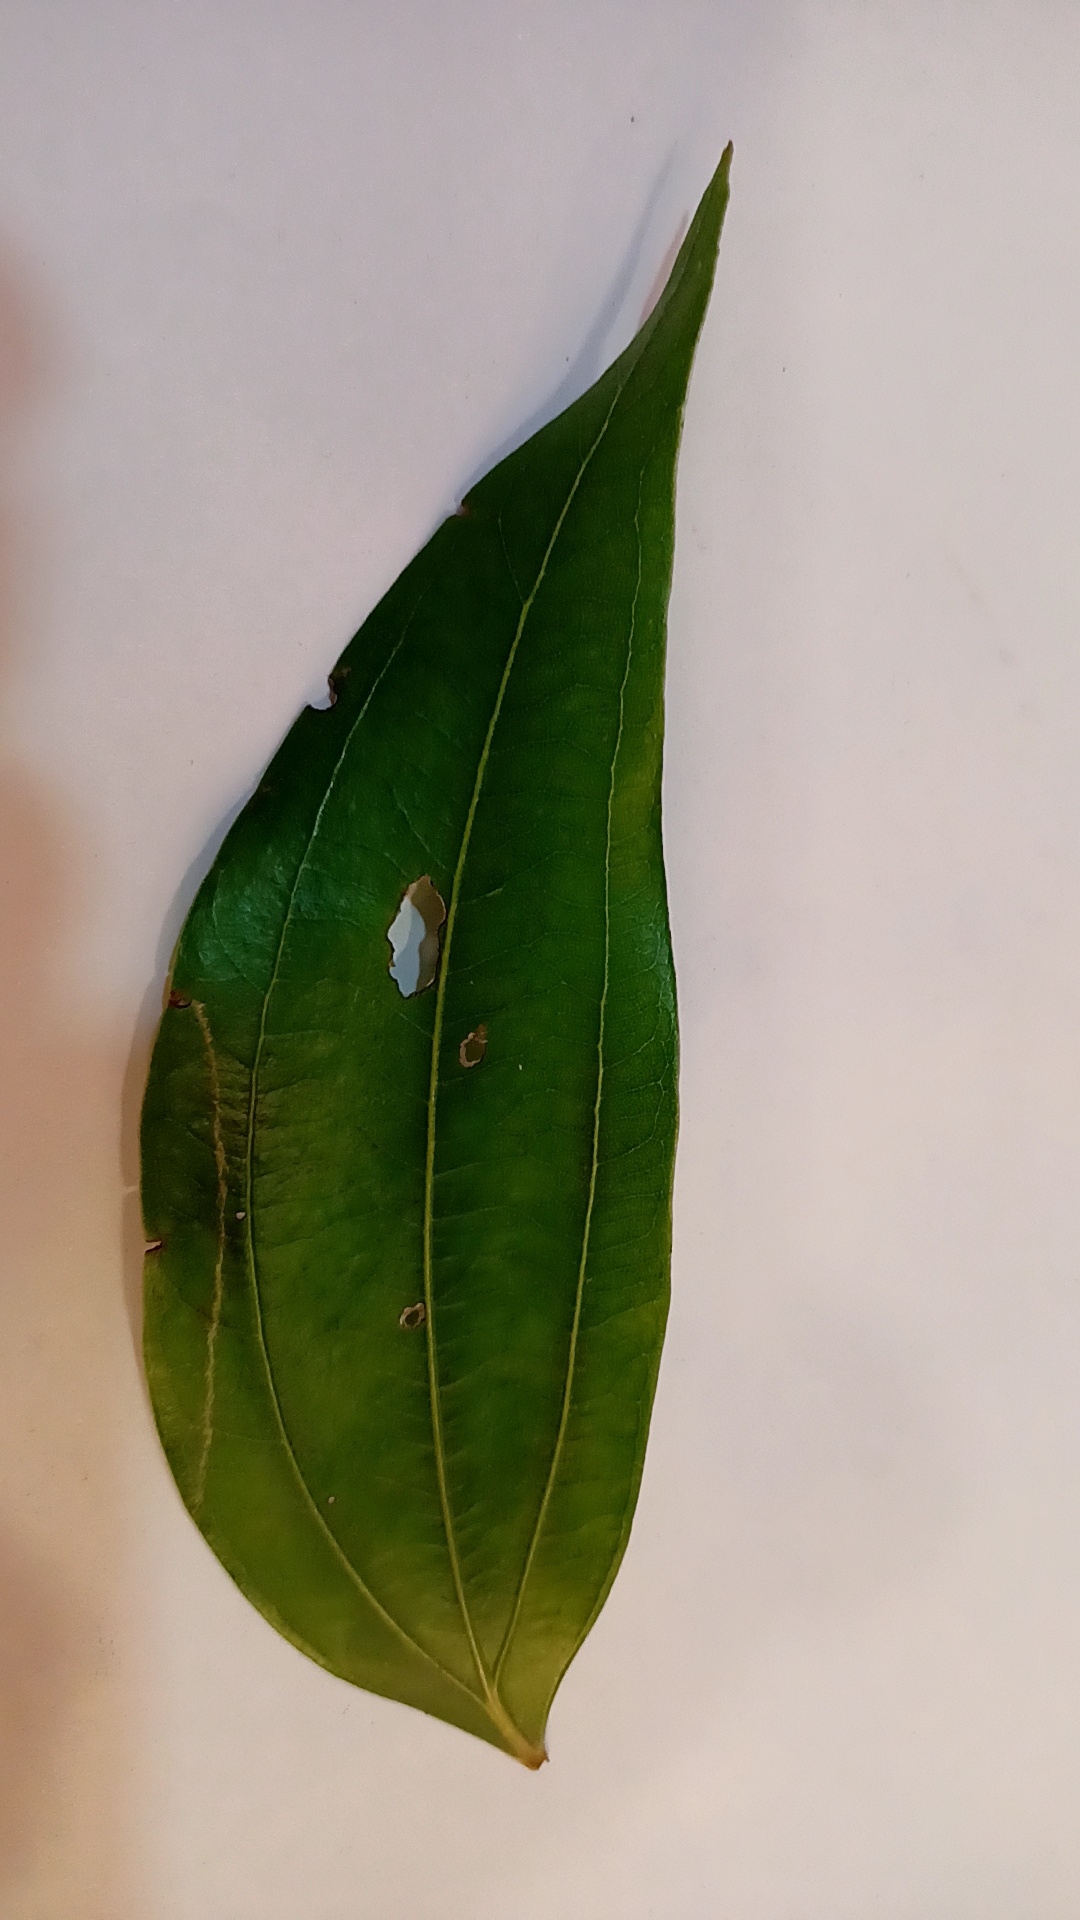
Label: Disease